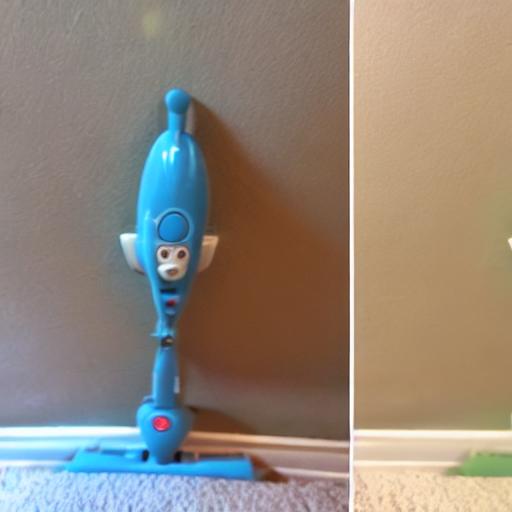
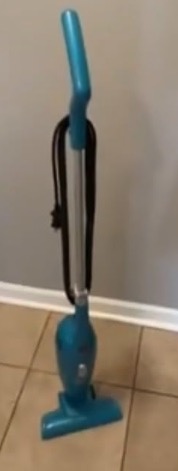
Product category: items_vacuum
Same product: no